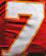
Number: 7